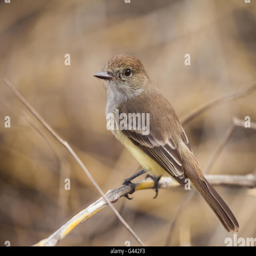
biological genus is a species of bird